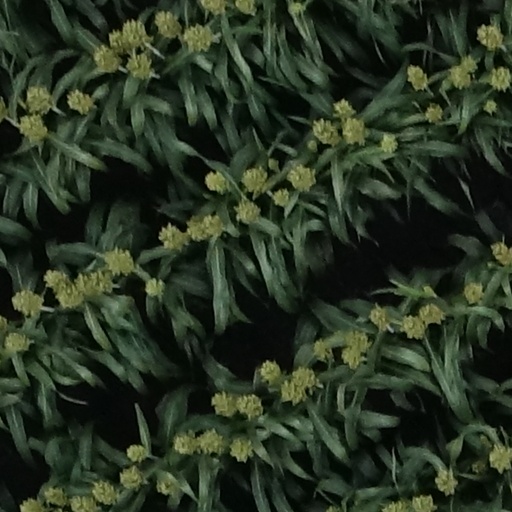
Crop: sorghum